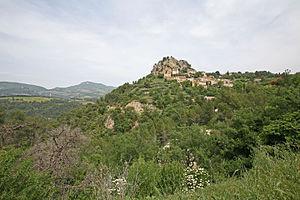
Le village de La-Roque-Alric (Vaucluse)
La Roque-Alric est une commune française située dans le département de Vaucluse, en région Provence-Alpes-Côte d'Azur.